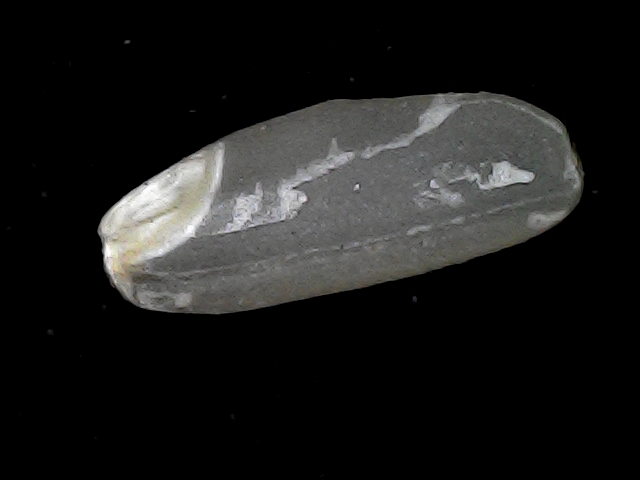
Rice variety: BR22